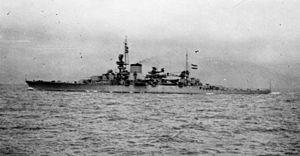
Le croiseur ARA Almirante Brown (C-1) est un croiseur lourd de la Marine argentine de la classe Veinticinco de Mayo. Sa construction est lancée à Livourne et à Gênes dès 1927 mais il n'entre en service qu'en 1931 après avoir été acheté par la Marine argentine. Il sera démoli le 2 mars 1962.
La classe Trento est une classe de croiseurs lourds de la Regia Marina, construits à la fin des années 1920. Les trois navires initiaux, le Trento, le Trieste et le Bolzano, sacrifient le blindage au profit de la rapidité et sont donc relativement peu cuirassés par rapport aux autres navires de mêmes dimensions. Durant la Seconde Guerre mondiale, les trois croiseurs participent à la plupart des batailles de la marine italienne telles que les batailles du cap Teulada, de Punta Stilo, de Tarente et du cap Matapan. Ils sont coulés entre 1942 et 1944. La classe Zara, construite au début des années 1930, succède à la classe Trento.